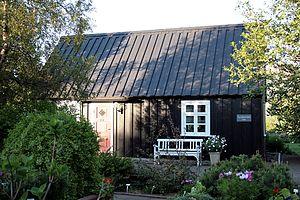
Akureyri est une municipalité et une ville du nord de l'Islande. Elle est la capitale de la région Norðurland eystra et est un important port maritime. Avec une population de 17 754 habitants en 2011, il s'agit de la quatrième ville d'Islande, derrière Reykjavik, Hafnarfjörður et Kópavogur, mais de la deuxième agglomération d'Islande derrière Reykjavik. Elle est le plus grand centre de services dans le nord du pays.